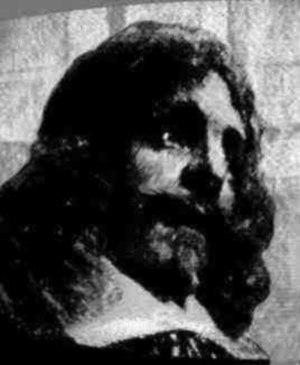
Girard Desargues, alias S.G.D.L. est un géomètre et architecte français né à Lyon le 21 février 1591 et mort à Lyon en octobre 1661. Considéré comme l’un des fondateurs de la géométrie projective, il en tira une théorie unifiée des coniques. On lui doit le théorème de Desargues sur les triangles en perspective, et aussi le théorème de Desargues sur l’involution.
Prospero Alpini : De Medicina Egyptiorum, Venise, 1591.
Jean de Beaugrand, né entre 1584 et 1588, mort à Paris le 22 décembre 1640, est un mathématicien français. Secrétaire royal, membre de l'académie de Mersenne, ami et correspondant de Hobbes, de Fermat et de Galilée, il défendit la mémoire de François Viète, dont il fut semble-t-il l'un des derniers élèves. Ennemi de Descartes, dont il dénonça les plagiats supposés, il soutint en 1636 que les graves ne pesaient rien au centre de la Terre. Pour cela, il reçut de Descartes le surnom méprisant de « géostaticien ». Secrétaire du roi et du trésor royal chargé de signer les privilèges d'édition, Jean de Beaugrand fut l'un des membres les plus influents de l'académie de Mersenne. Toutefois, en raison de ses polémiques et de ses démêlés avec Morin et Desargues, de sa désobligeante habitude de s'approprier les travaux des autres membres de l'académie, dont ceux de Fermat et de Roberval, la postérité a conservé de lui une image plutôt négative. De nombreux historiens l'ont confondu avec son père, maître écrivain de Louis XIII, dont il édita les œuvres. Aucun travail de gravure, ni d'écriture ne peut, a priori, le rattacher aux maîtres écrivains.
Château-Grillet est situé sur un coteau en forte pente aux confins de Vérin et de Saint-Michel-sur-Rhône, dans le département de la Loire, sur la rive droite du Rhône, au cœur d’un vignoble réputé.